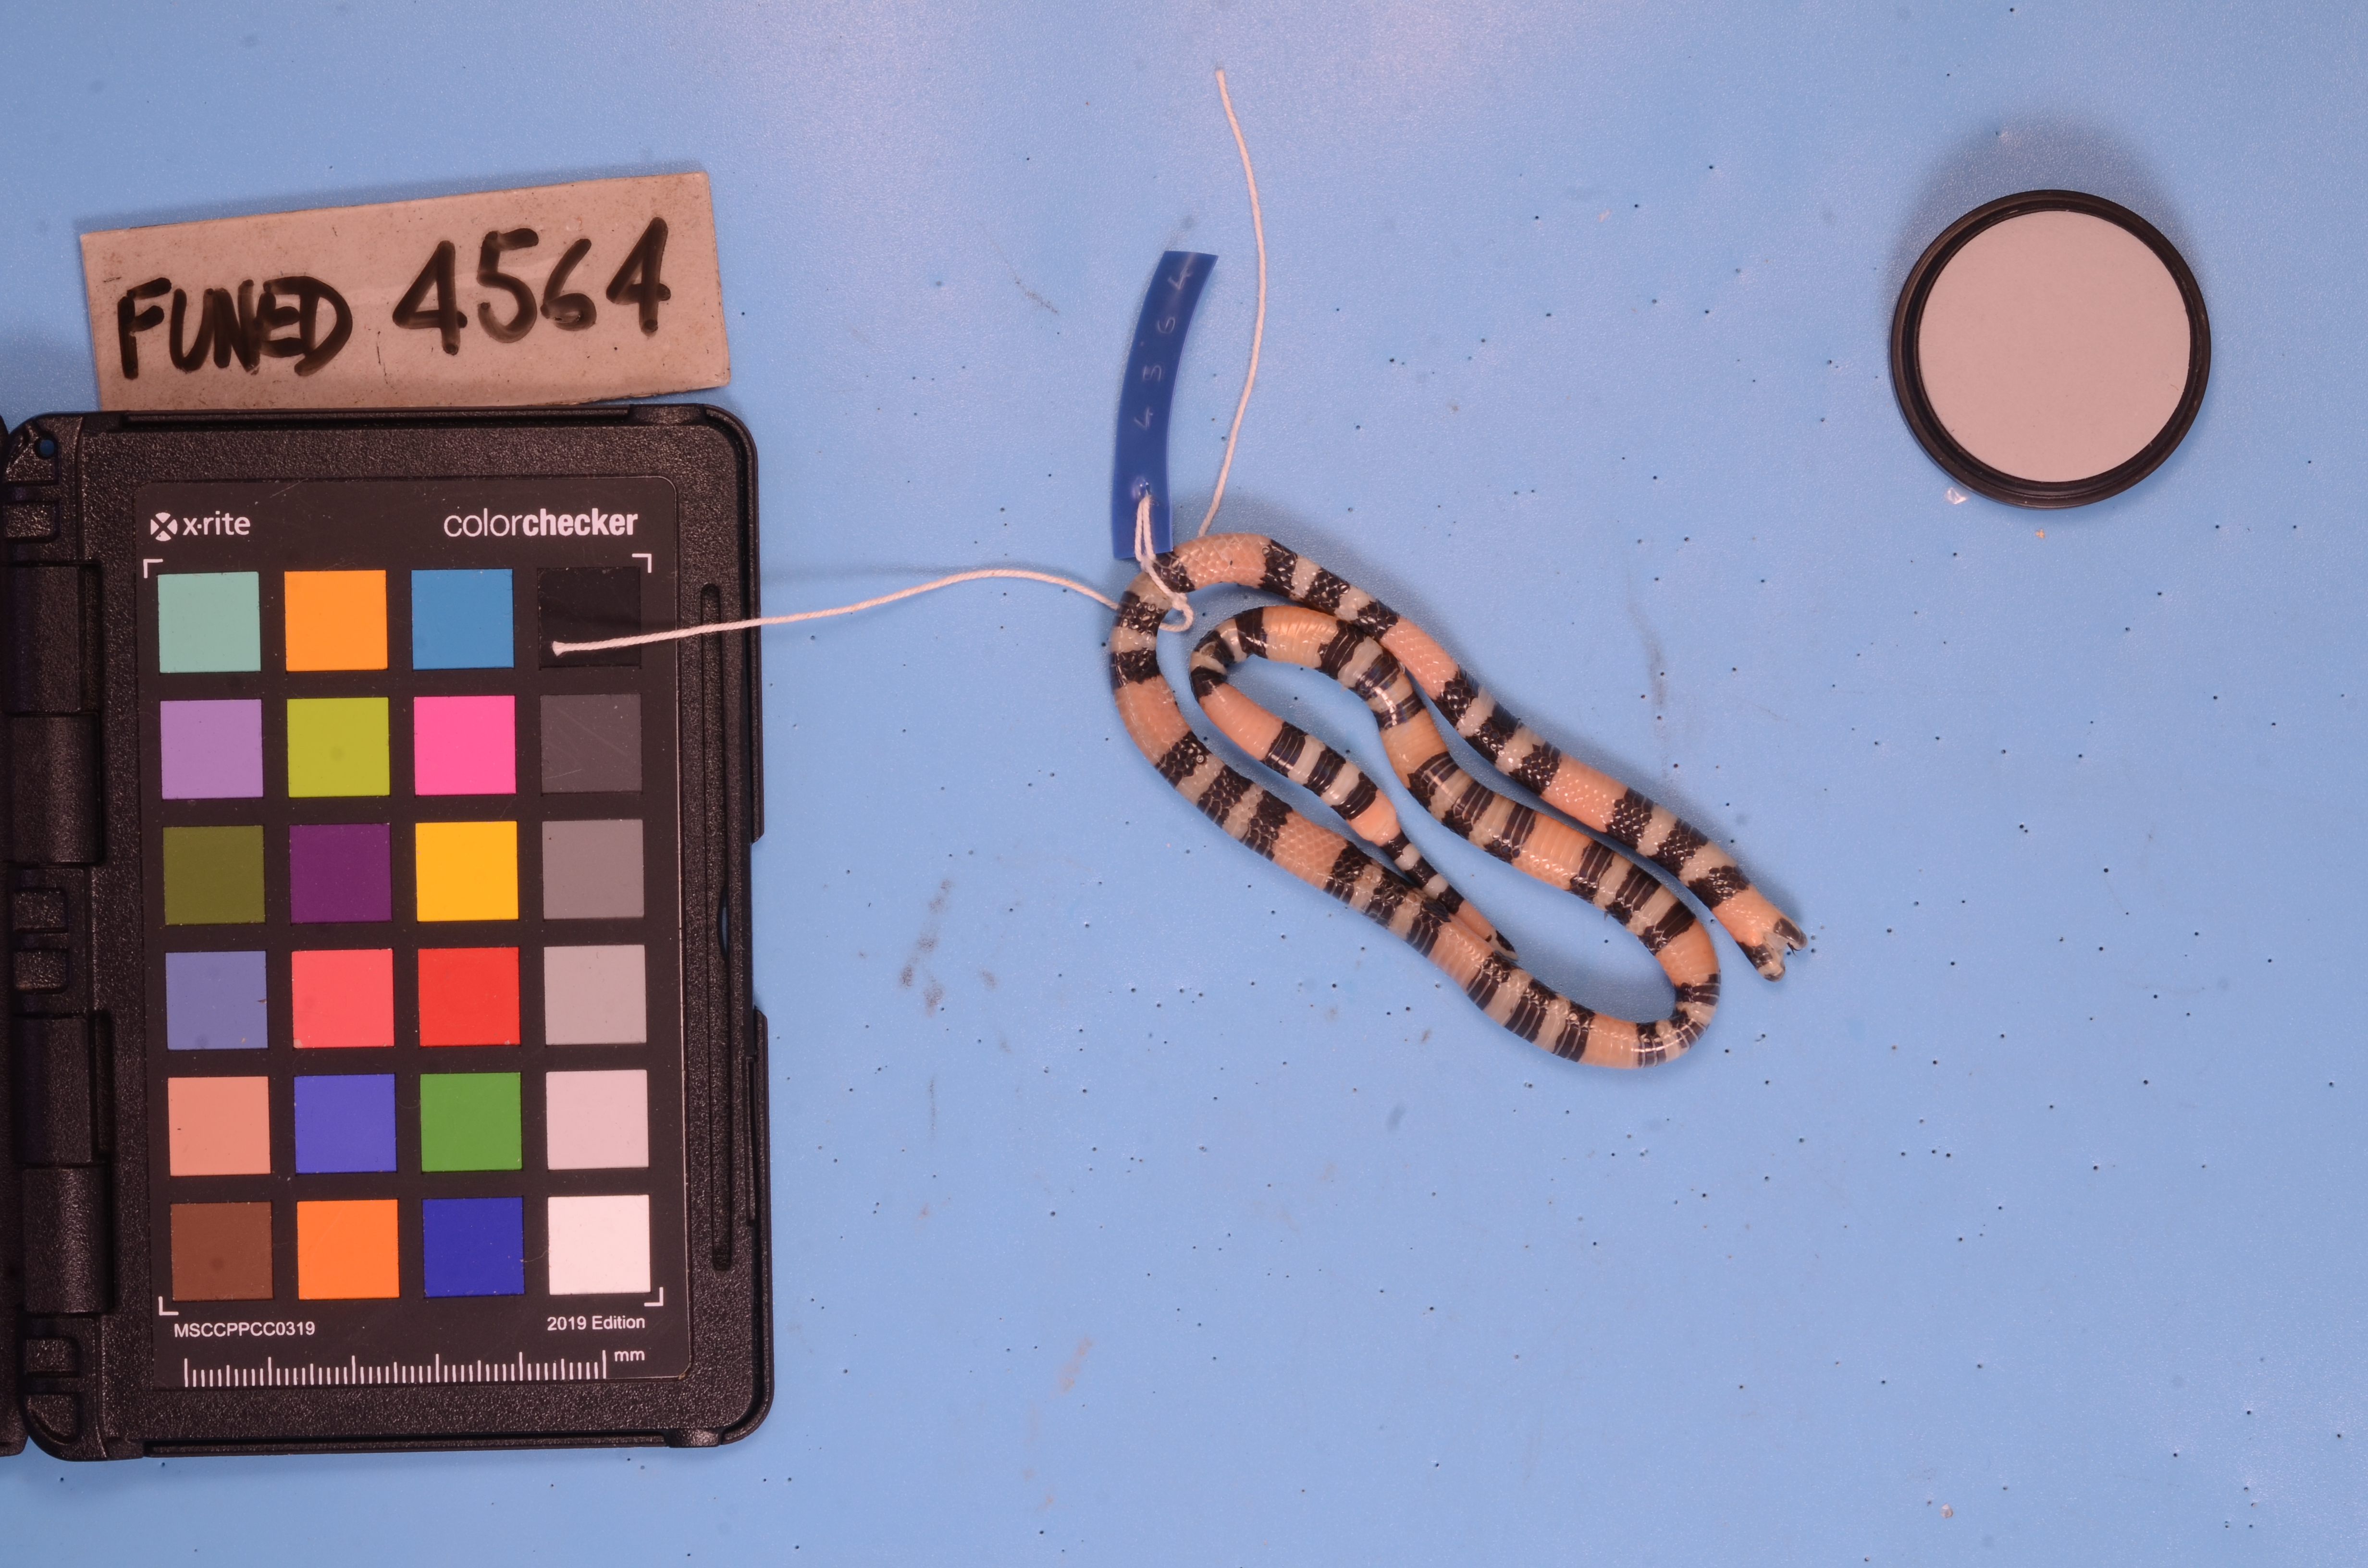
Species: Micrurus carvalhoi
View: ventral
Mimicry status: model